McCall Municipal Airport

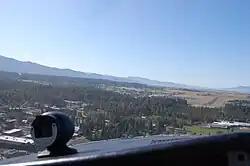
Final approach to runway 16 in 2011

McCall Municipal Airport is a city-owned public-use airport in the western United States, located in McCall, Idaho. It is included in the FAA's National Plan of Integrated Airport Systems for 2011–2015, which categorized it as a "general aviation" facility.